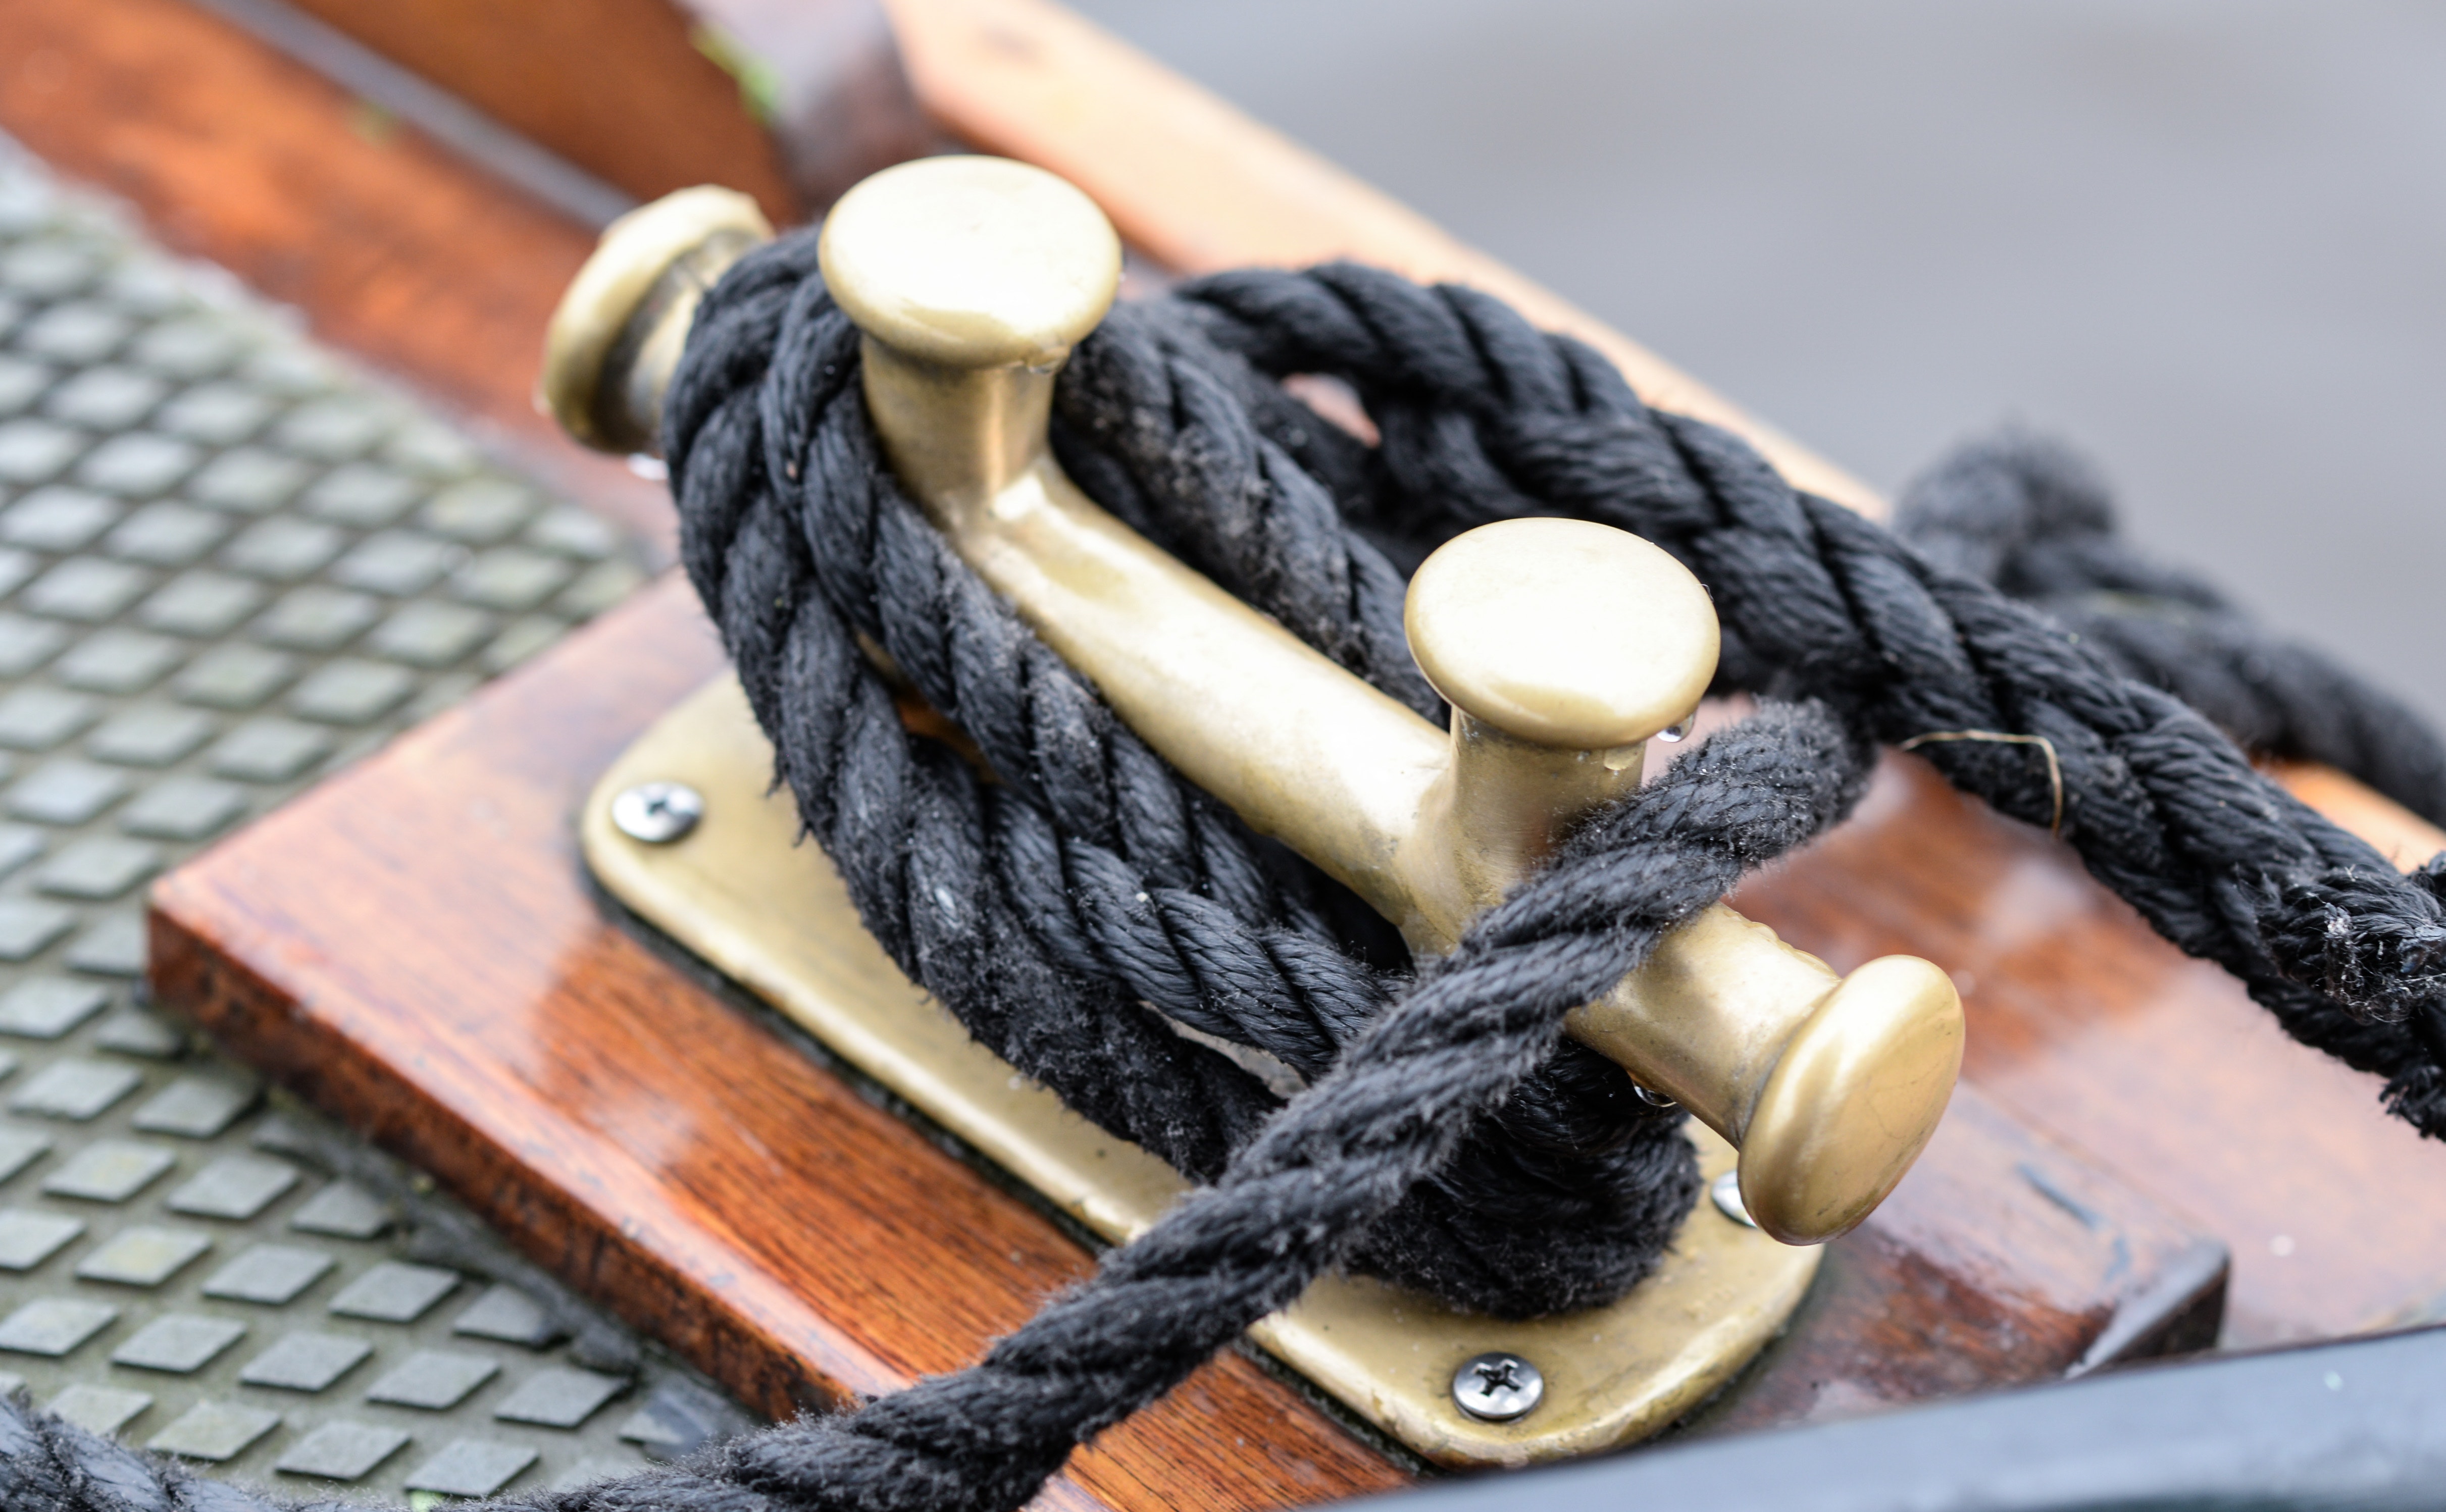
rope, thread, knot, knitting, twine, wool, hand, fashion accessory, crochet, button, jewellery